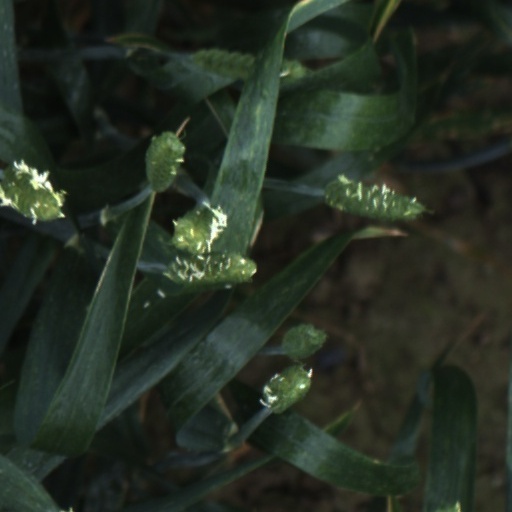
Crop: wheat